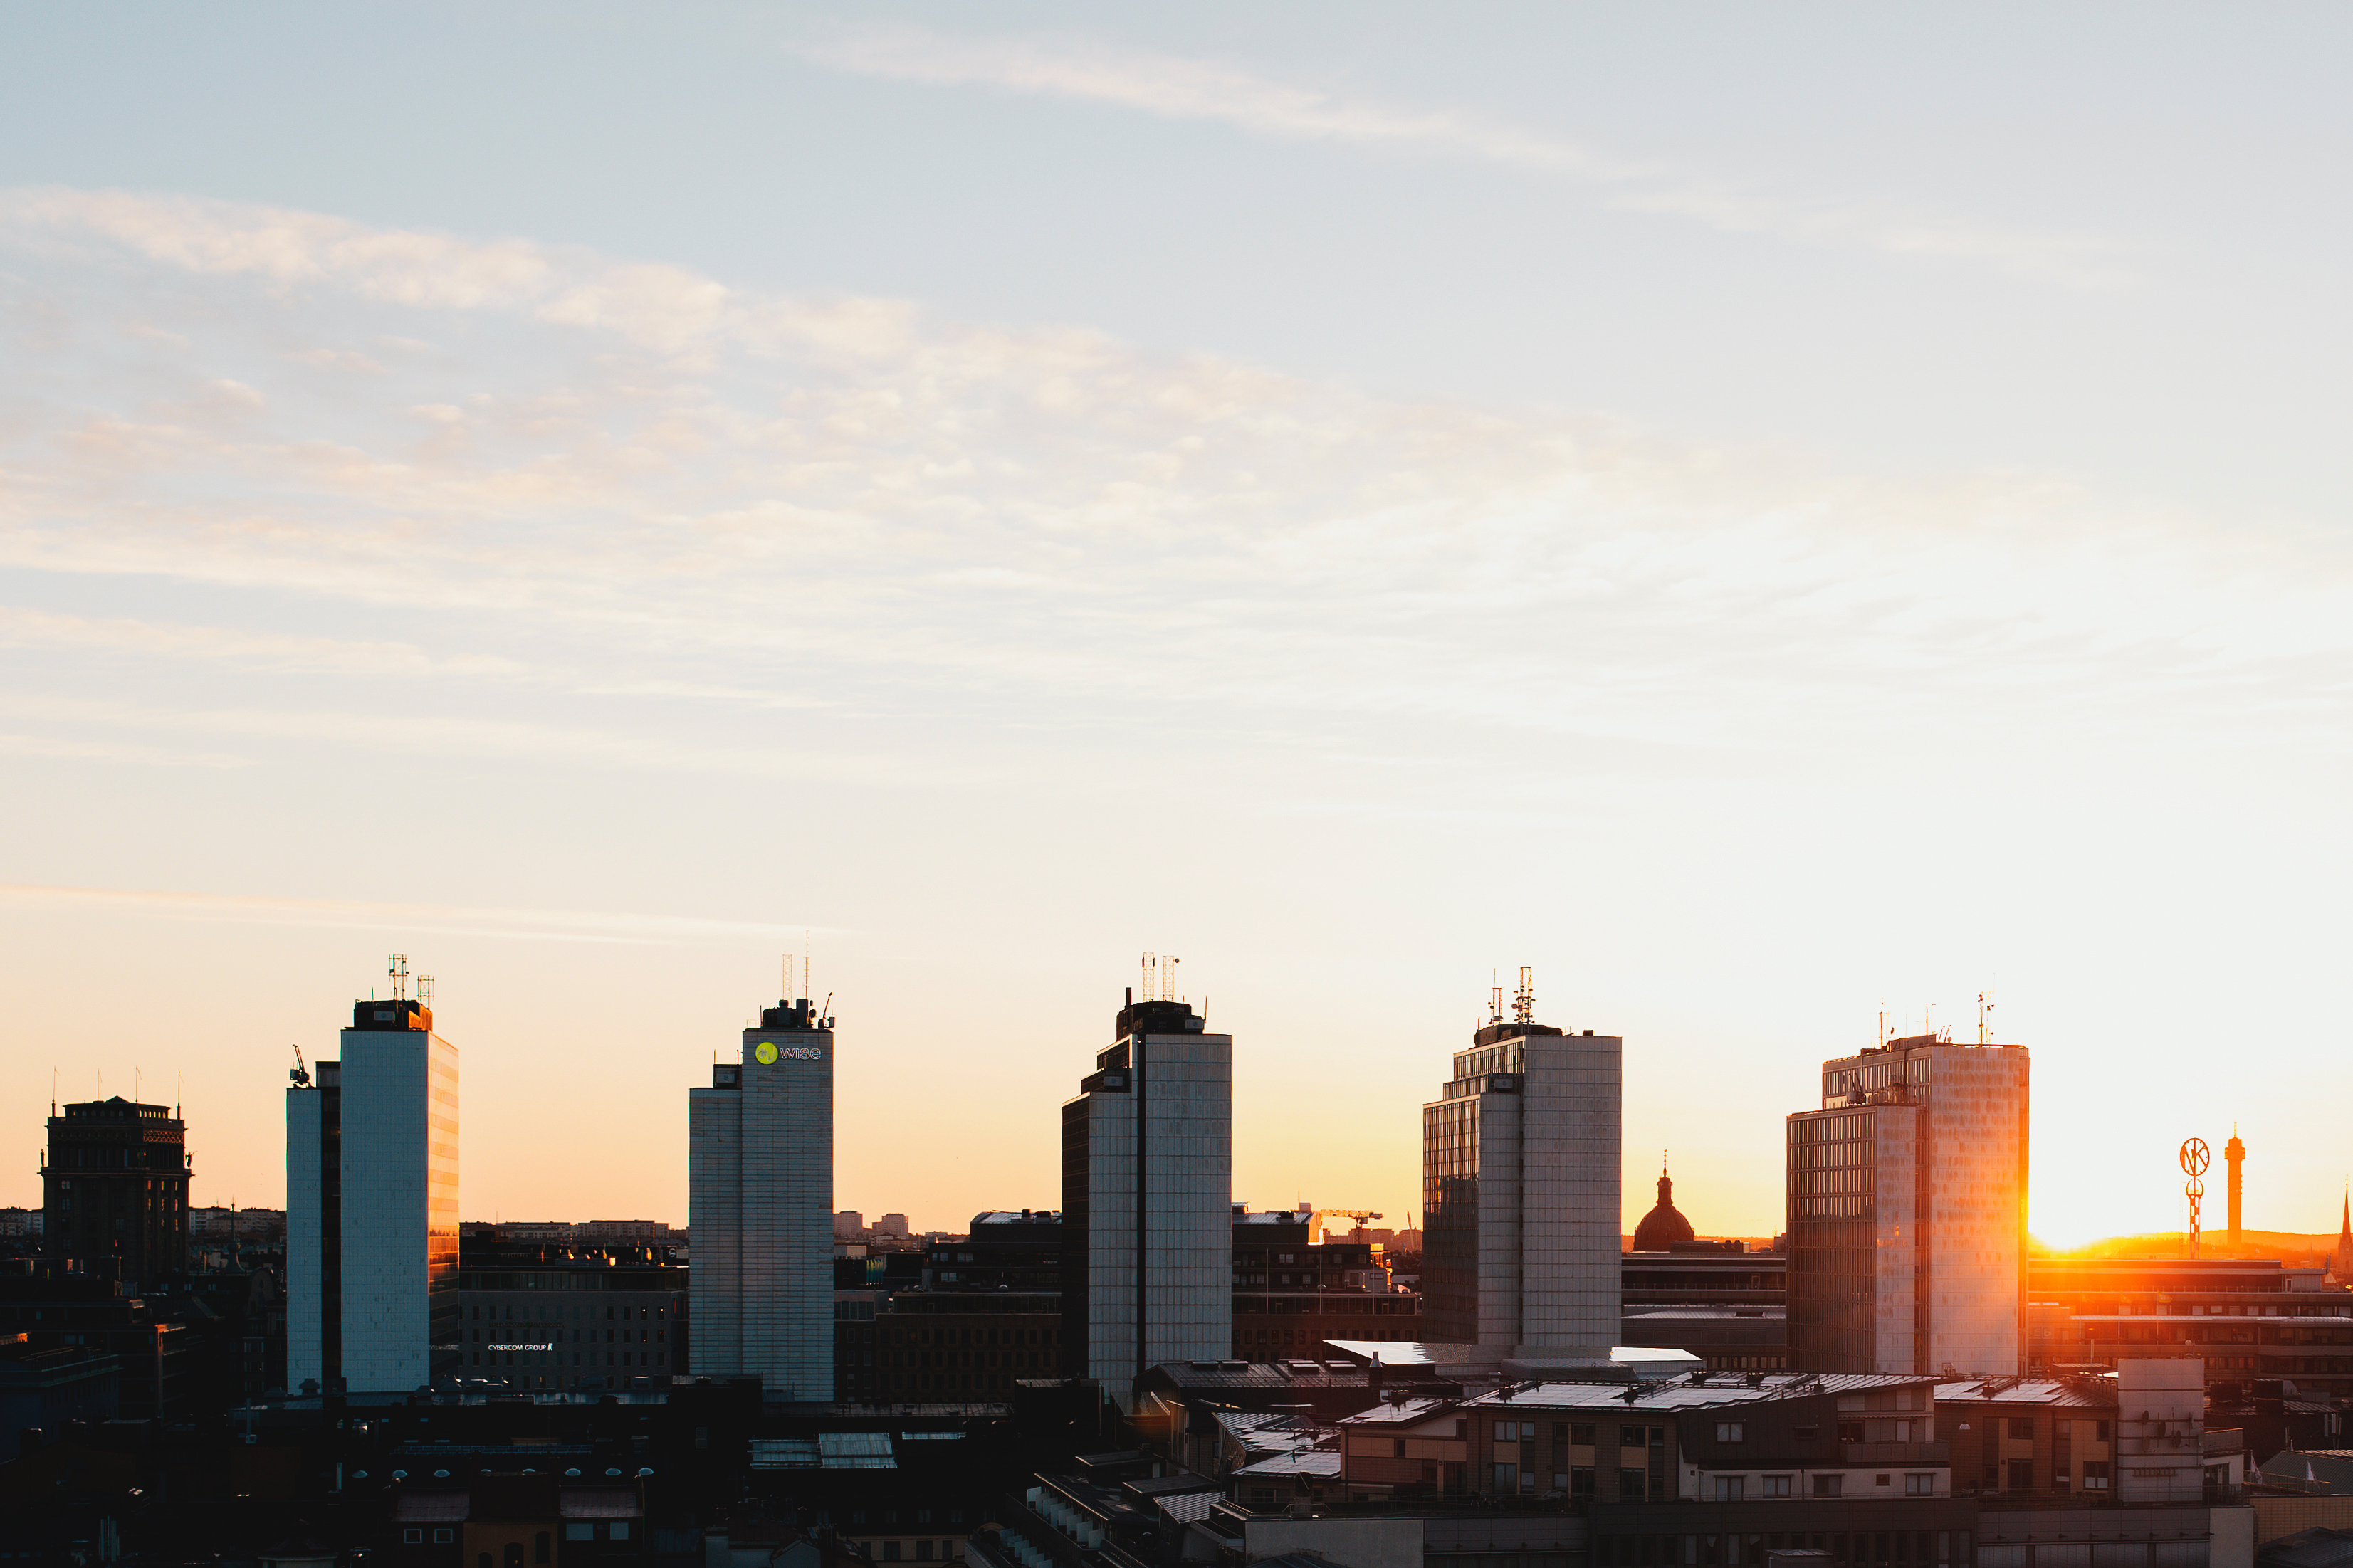
horizon, sky, sunset, skyline, morning, dawn, city, skyscraper, cityscape, downtown, dusk, evening, metropolis, urban area, geographical feature, human settlement, atmosphere of earth, metropolitan area